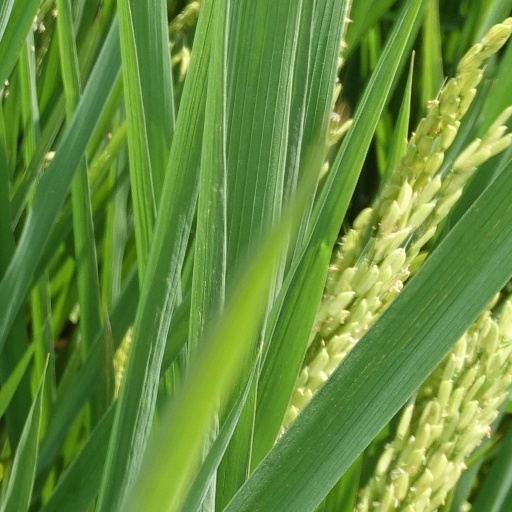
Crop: rice